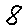
Label: 8